Raúl Montenegro

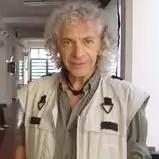
Raúl Montenegro

Raúl Montenegro (born 1949) is an Argentine biologist, environmentalist and activist. He has worked as a professor at the University of Córdoba (Argentina), and at several other educational institutions. In 1982, he founded FUNAM, a grassroots environmental organization, and became its president in 1995. At present, he is FUNAM's representative at the Economic and Social Council at the United Nations.